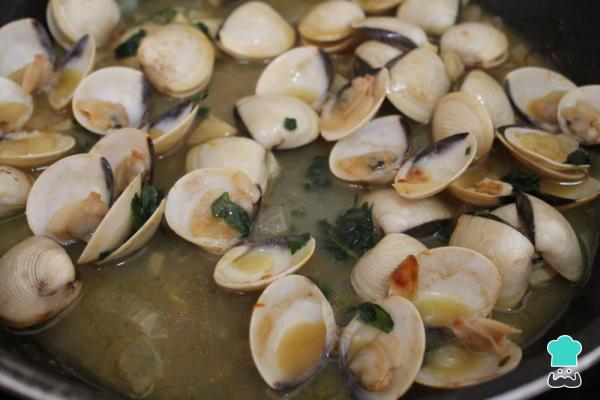
Poco antes de retirar las almejas del fuego, espolvorea con el perejil picado.